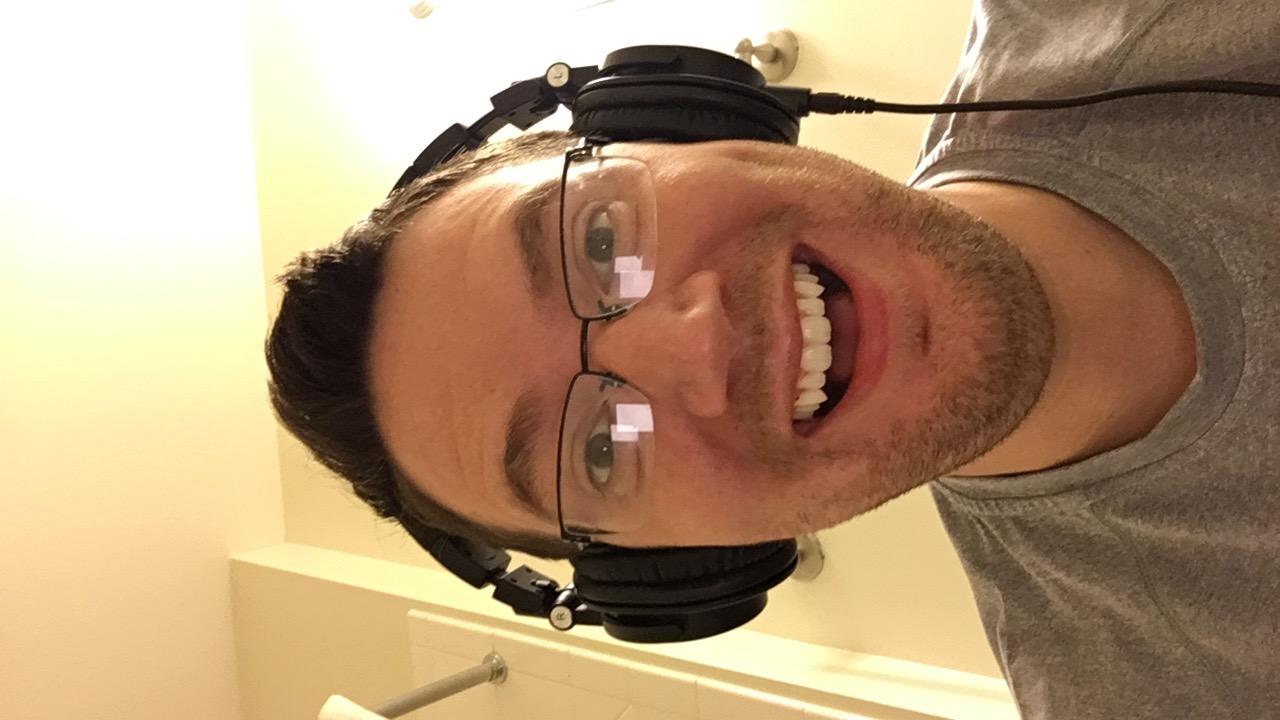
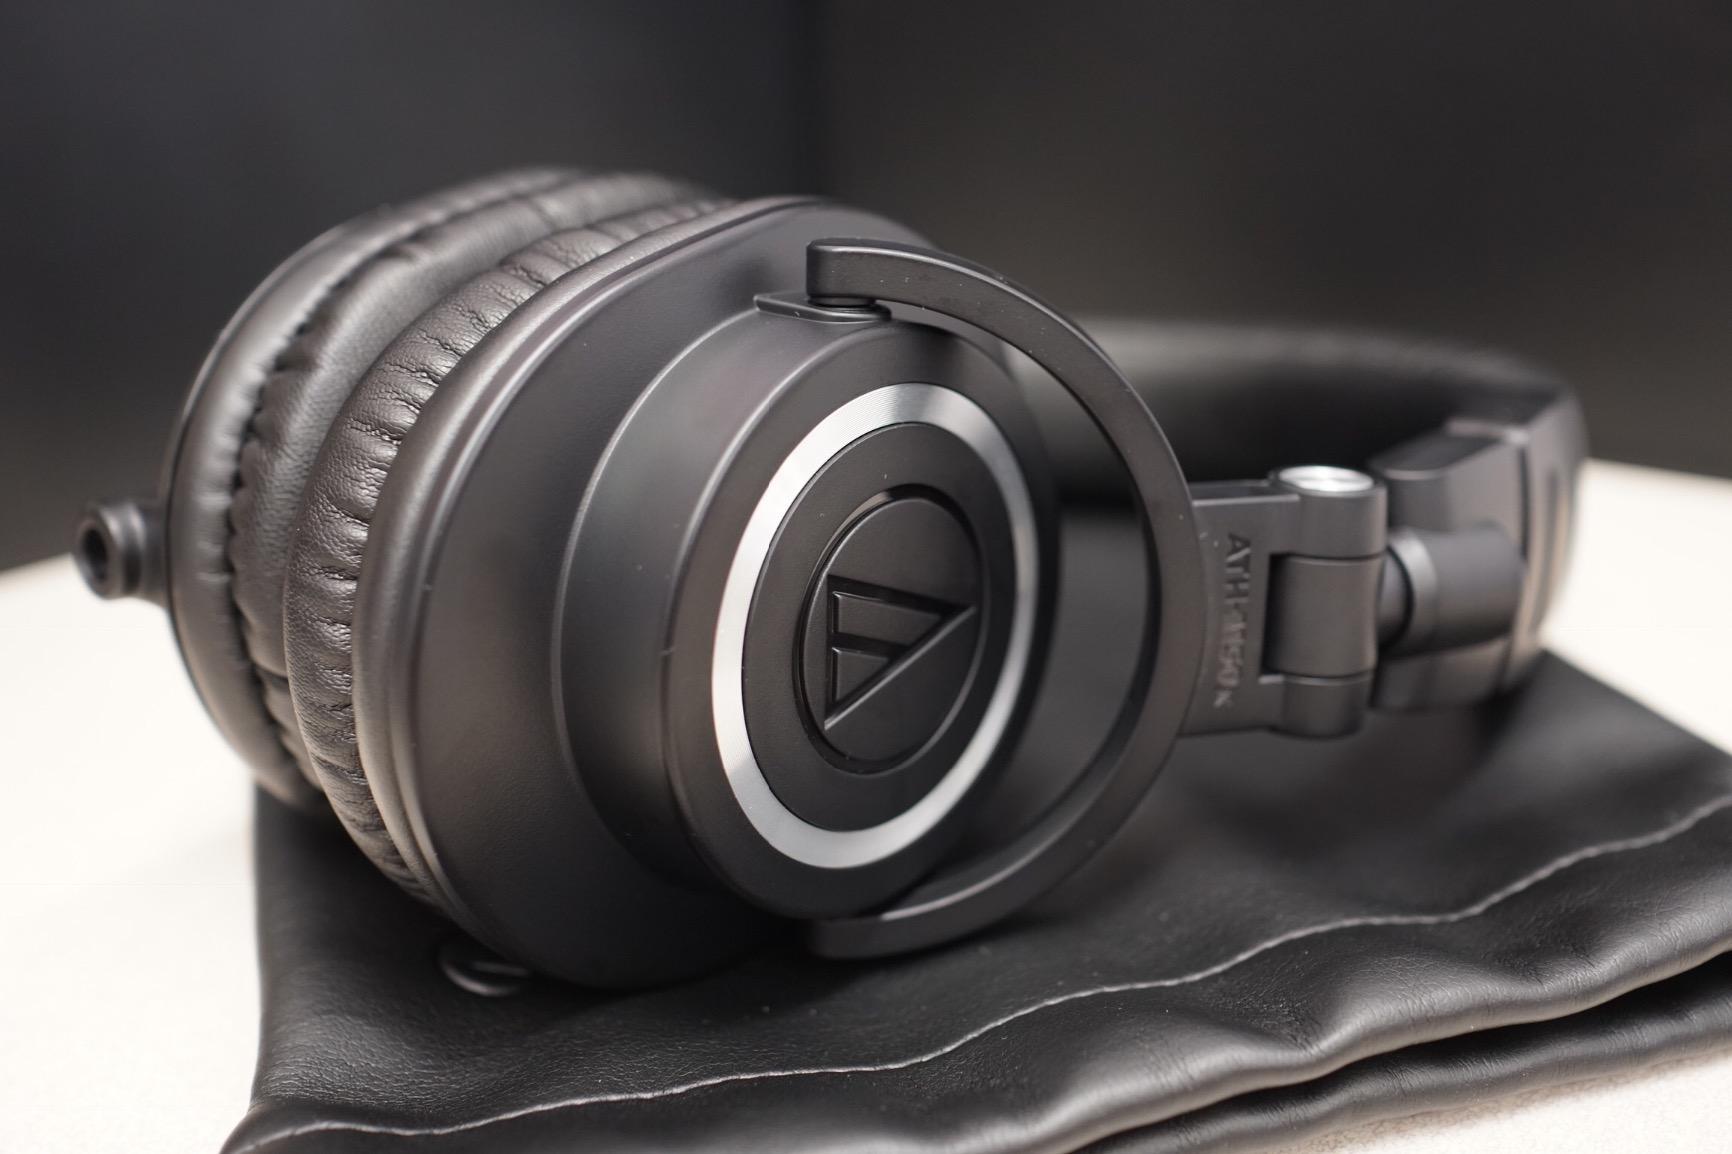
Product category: headphones
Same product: yes